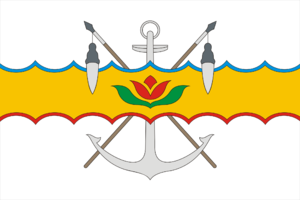
Volgodonsk
Volgodonsk er en by med 171.471 indbyggere, beliggende i Rostov oblast i det Sydlige føderale distrikt i Den Russiske Føderation. Volgodonsk ligger ved floden Don, mellem de to store industricentre Rostov ved Don og Volgograd og lige under 1.000 km. syd for Moskva. Volgodonsk er en vigtig industriby og et handelscenter.